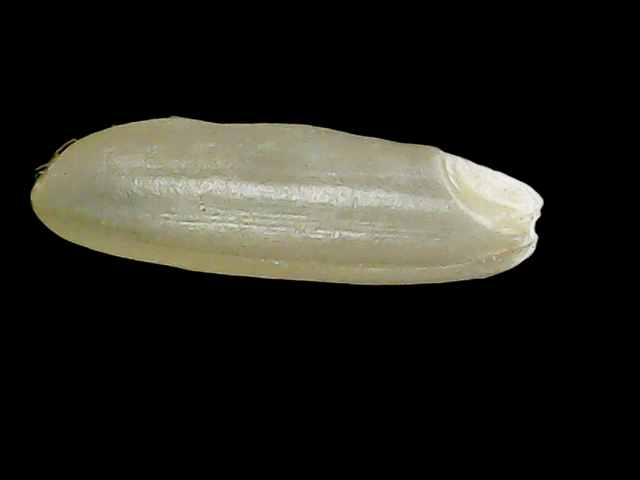
Rice variety: Binadhan11